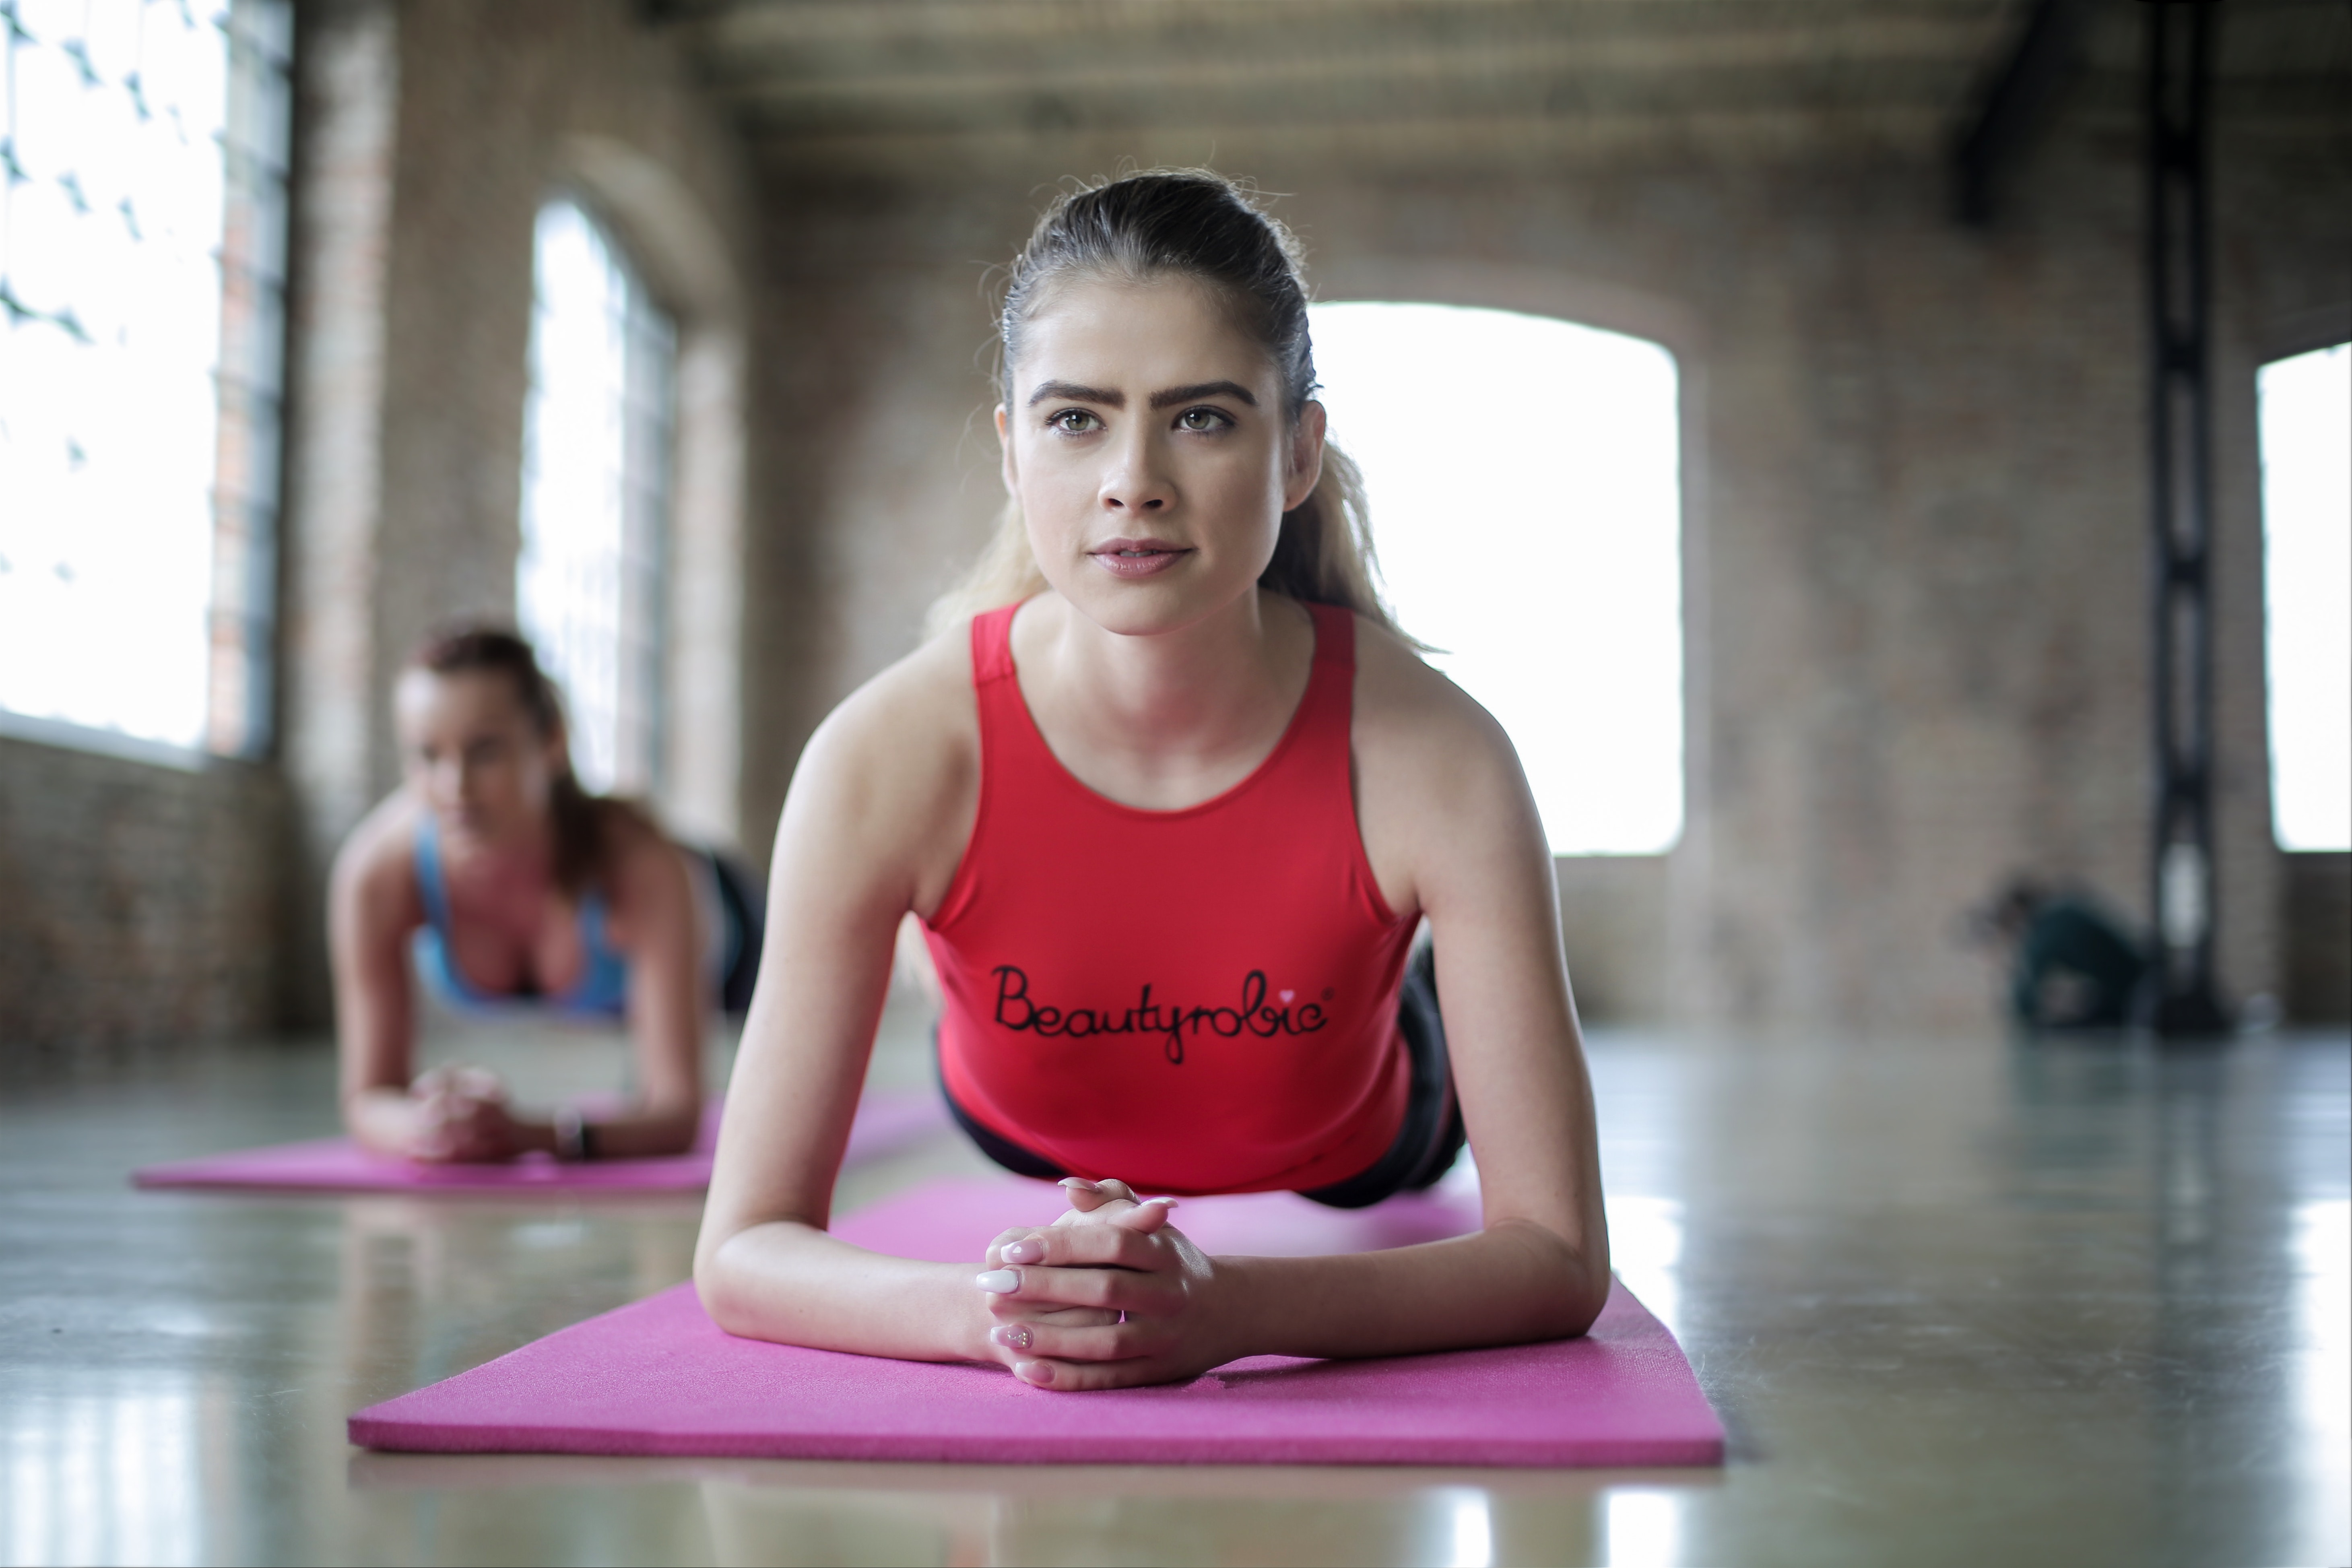
physical fitness, shoulder, joint, arm, abdomen, girl